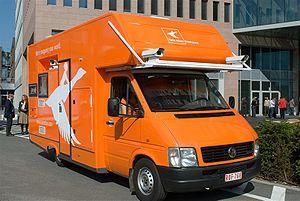
Tele Atlas était une société néerlandaise créée en 1984 qui fournit des cartes numériques et d'autres contenus dynamiques pour la navigation et les services de localisation dont la navigation GPS automobile et individuelle. Elle fournit des données utilisées par un grand nombre d'applications cartographiques sur Internet.